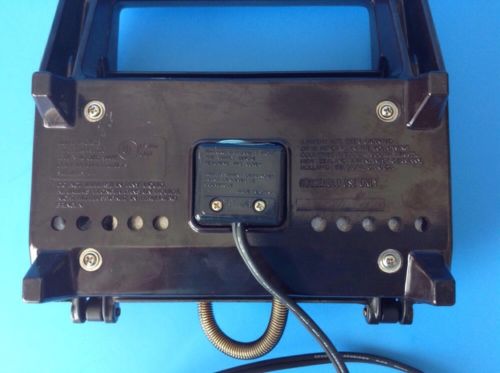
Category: toaster